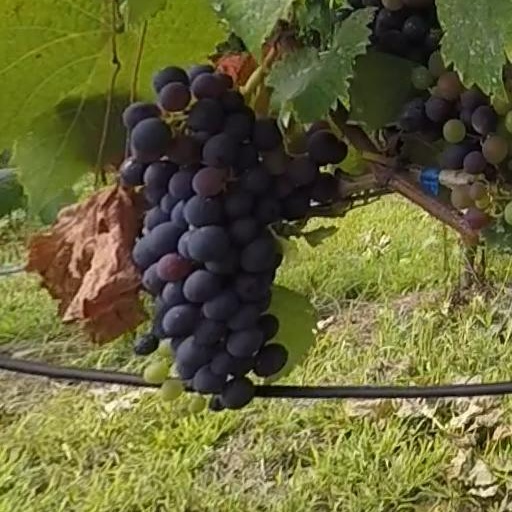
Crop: grape